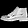
Label: Ankle boot